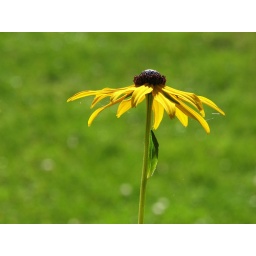
IMG_2129 black eyed susan in field upload